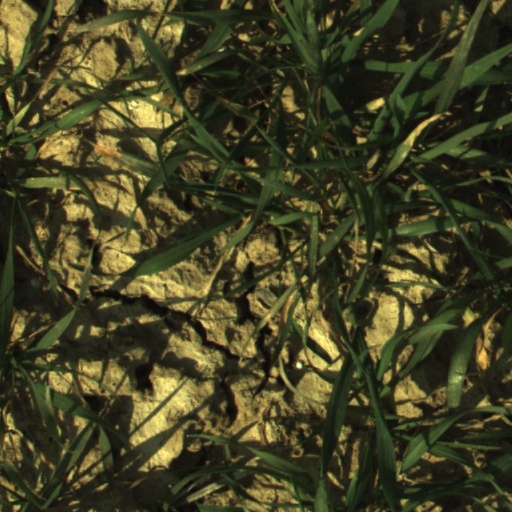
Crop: wheat